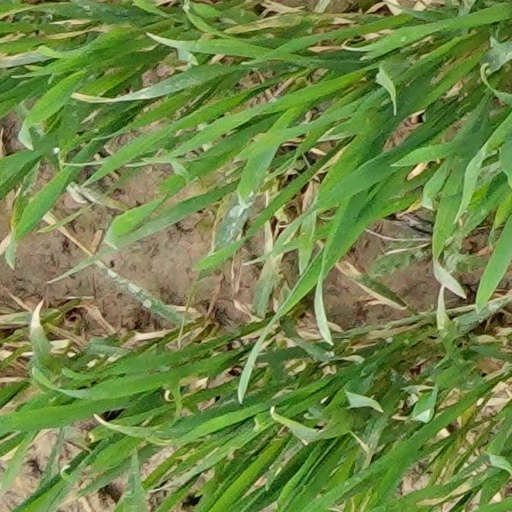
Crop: wheat